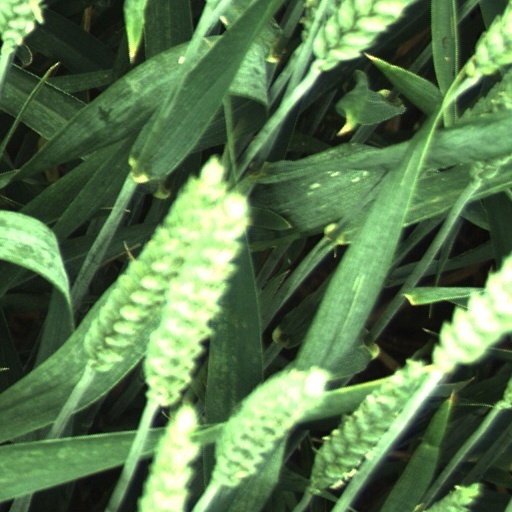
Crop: wheat